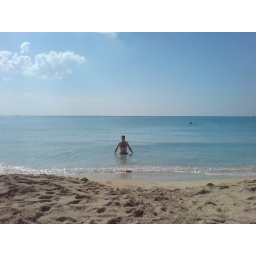
One last dip in the sea before getting on the plane home